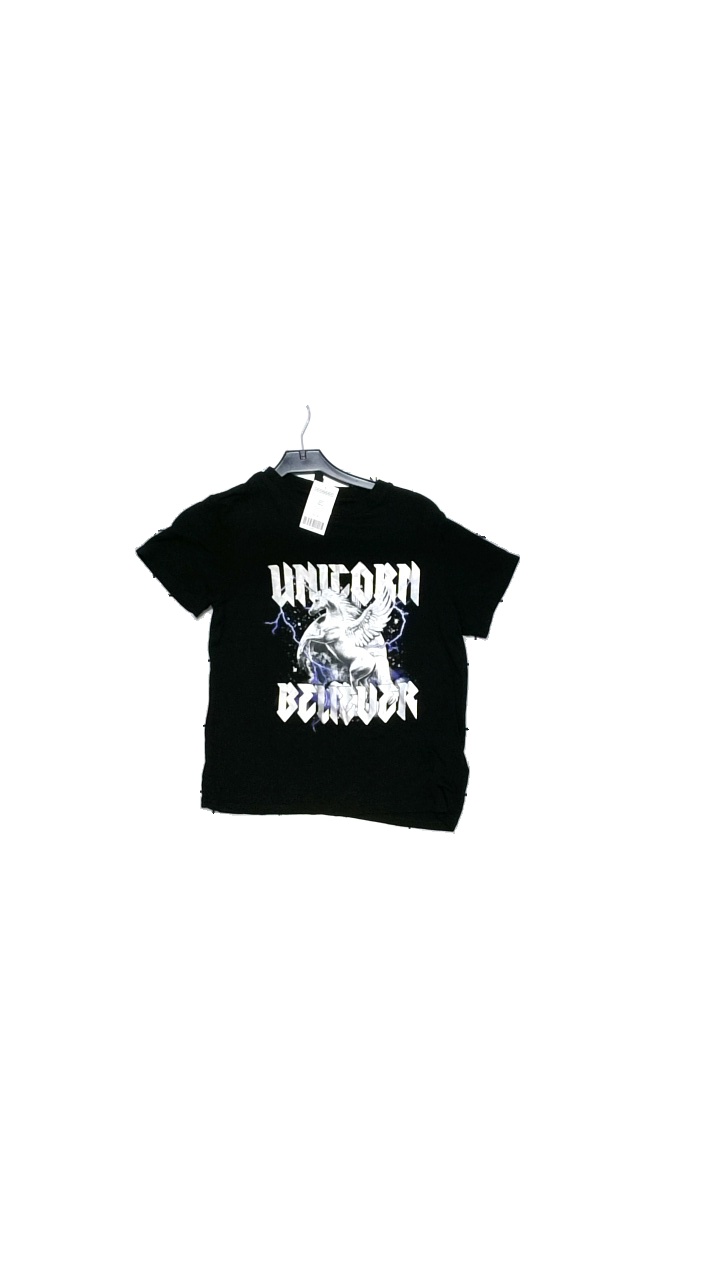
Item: T-shirt (Ladies)
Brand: H&m
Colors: Black, Multicolor
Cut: Regular
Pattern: Logo print
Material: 96% polyester, 4% elastane
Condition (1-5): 5
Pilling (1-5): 3
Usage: Reuse
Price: <50